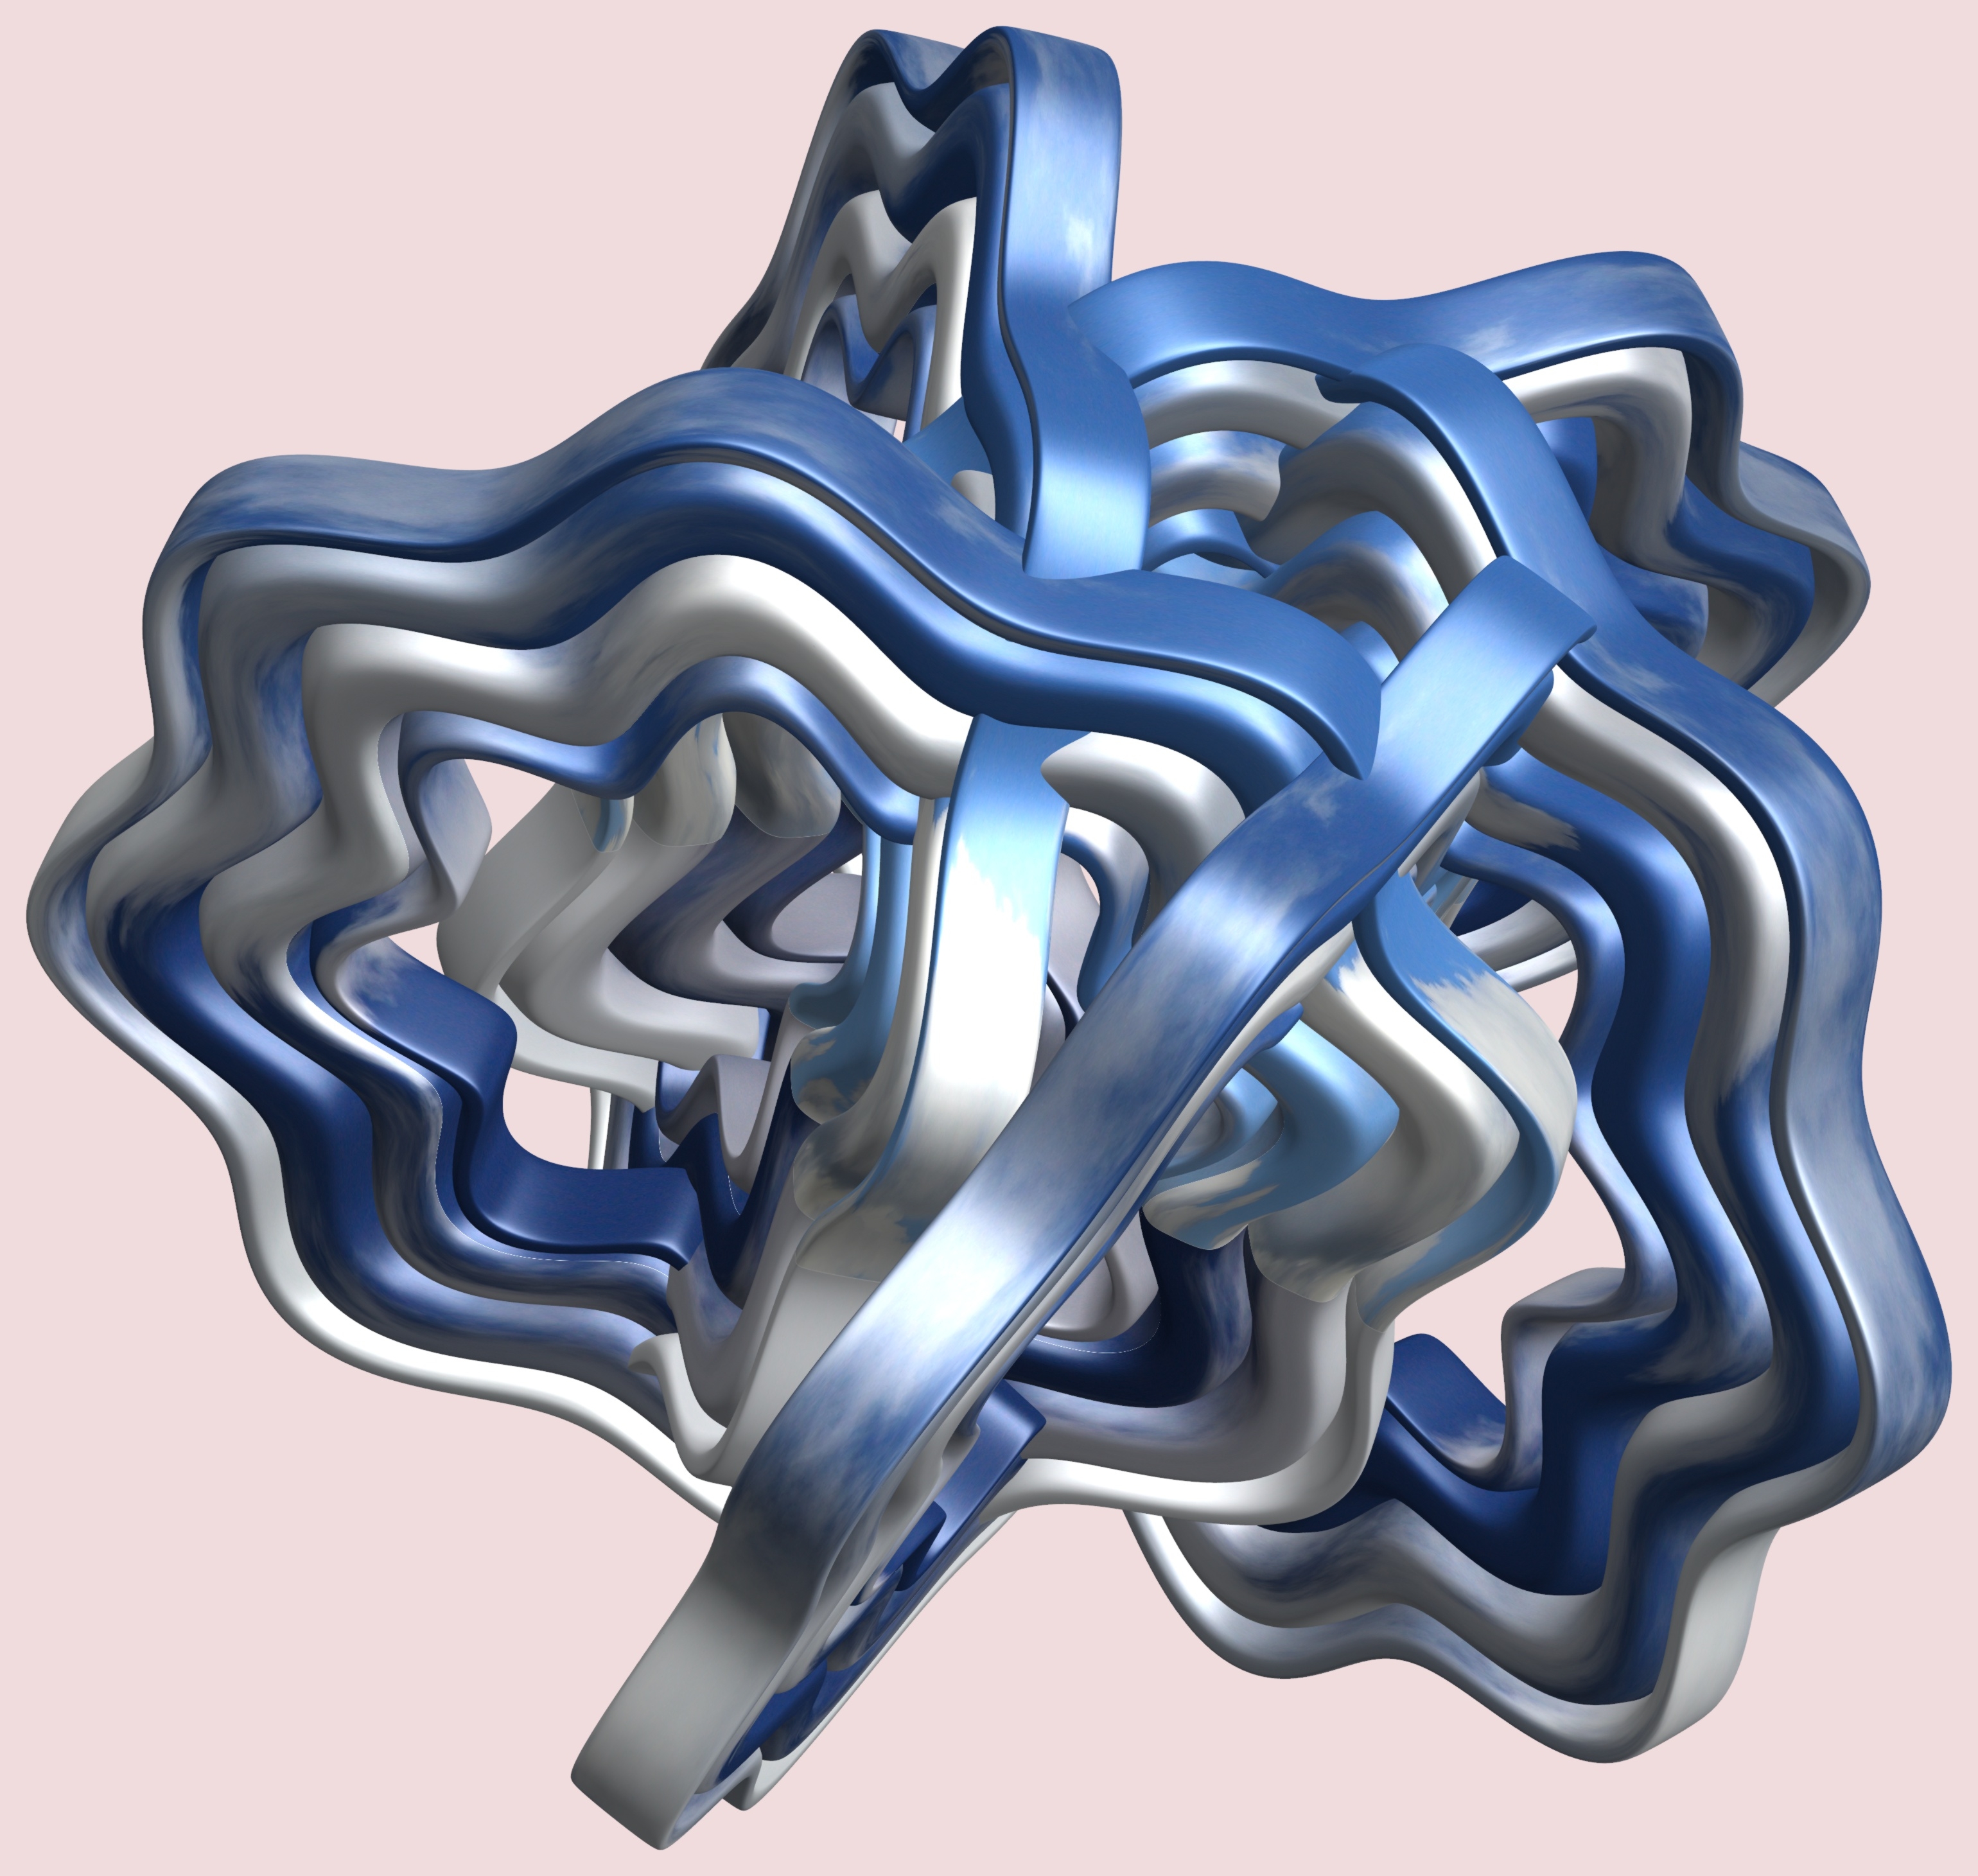
wing, structure, texture, pattern, human body, font, illustration, design, symmetry, 3d, graphic, organ, torus, mathematica, cg, parametricplot3d, code, program, algorithm, mapping